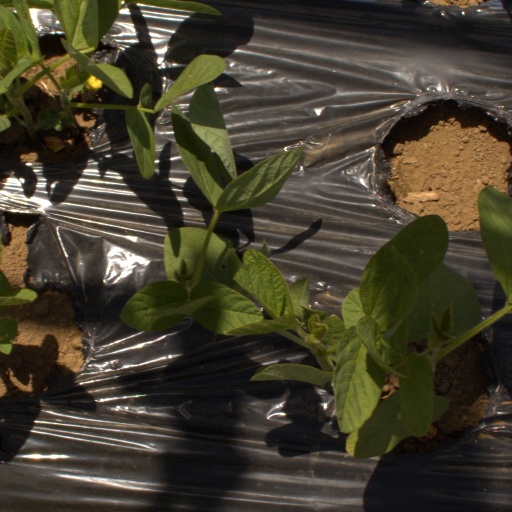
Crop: Jerusalem artichoke